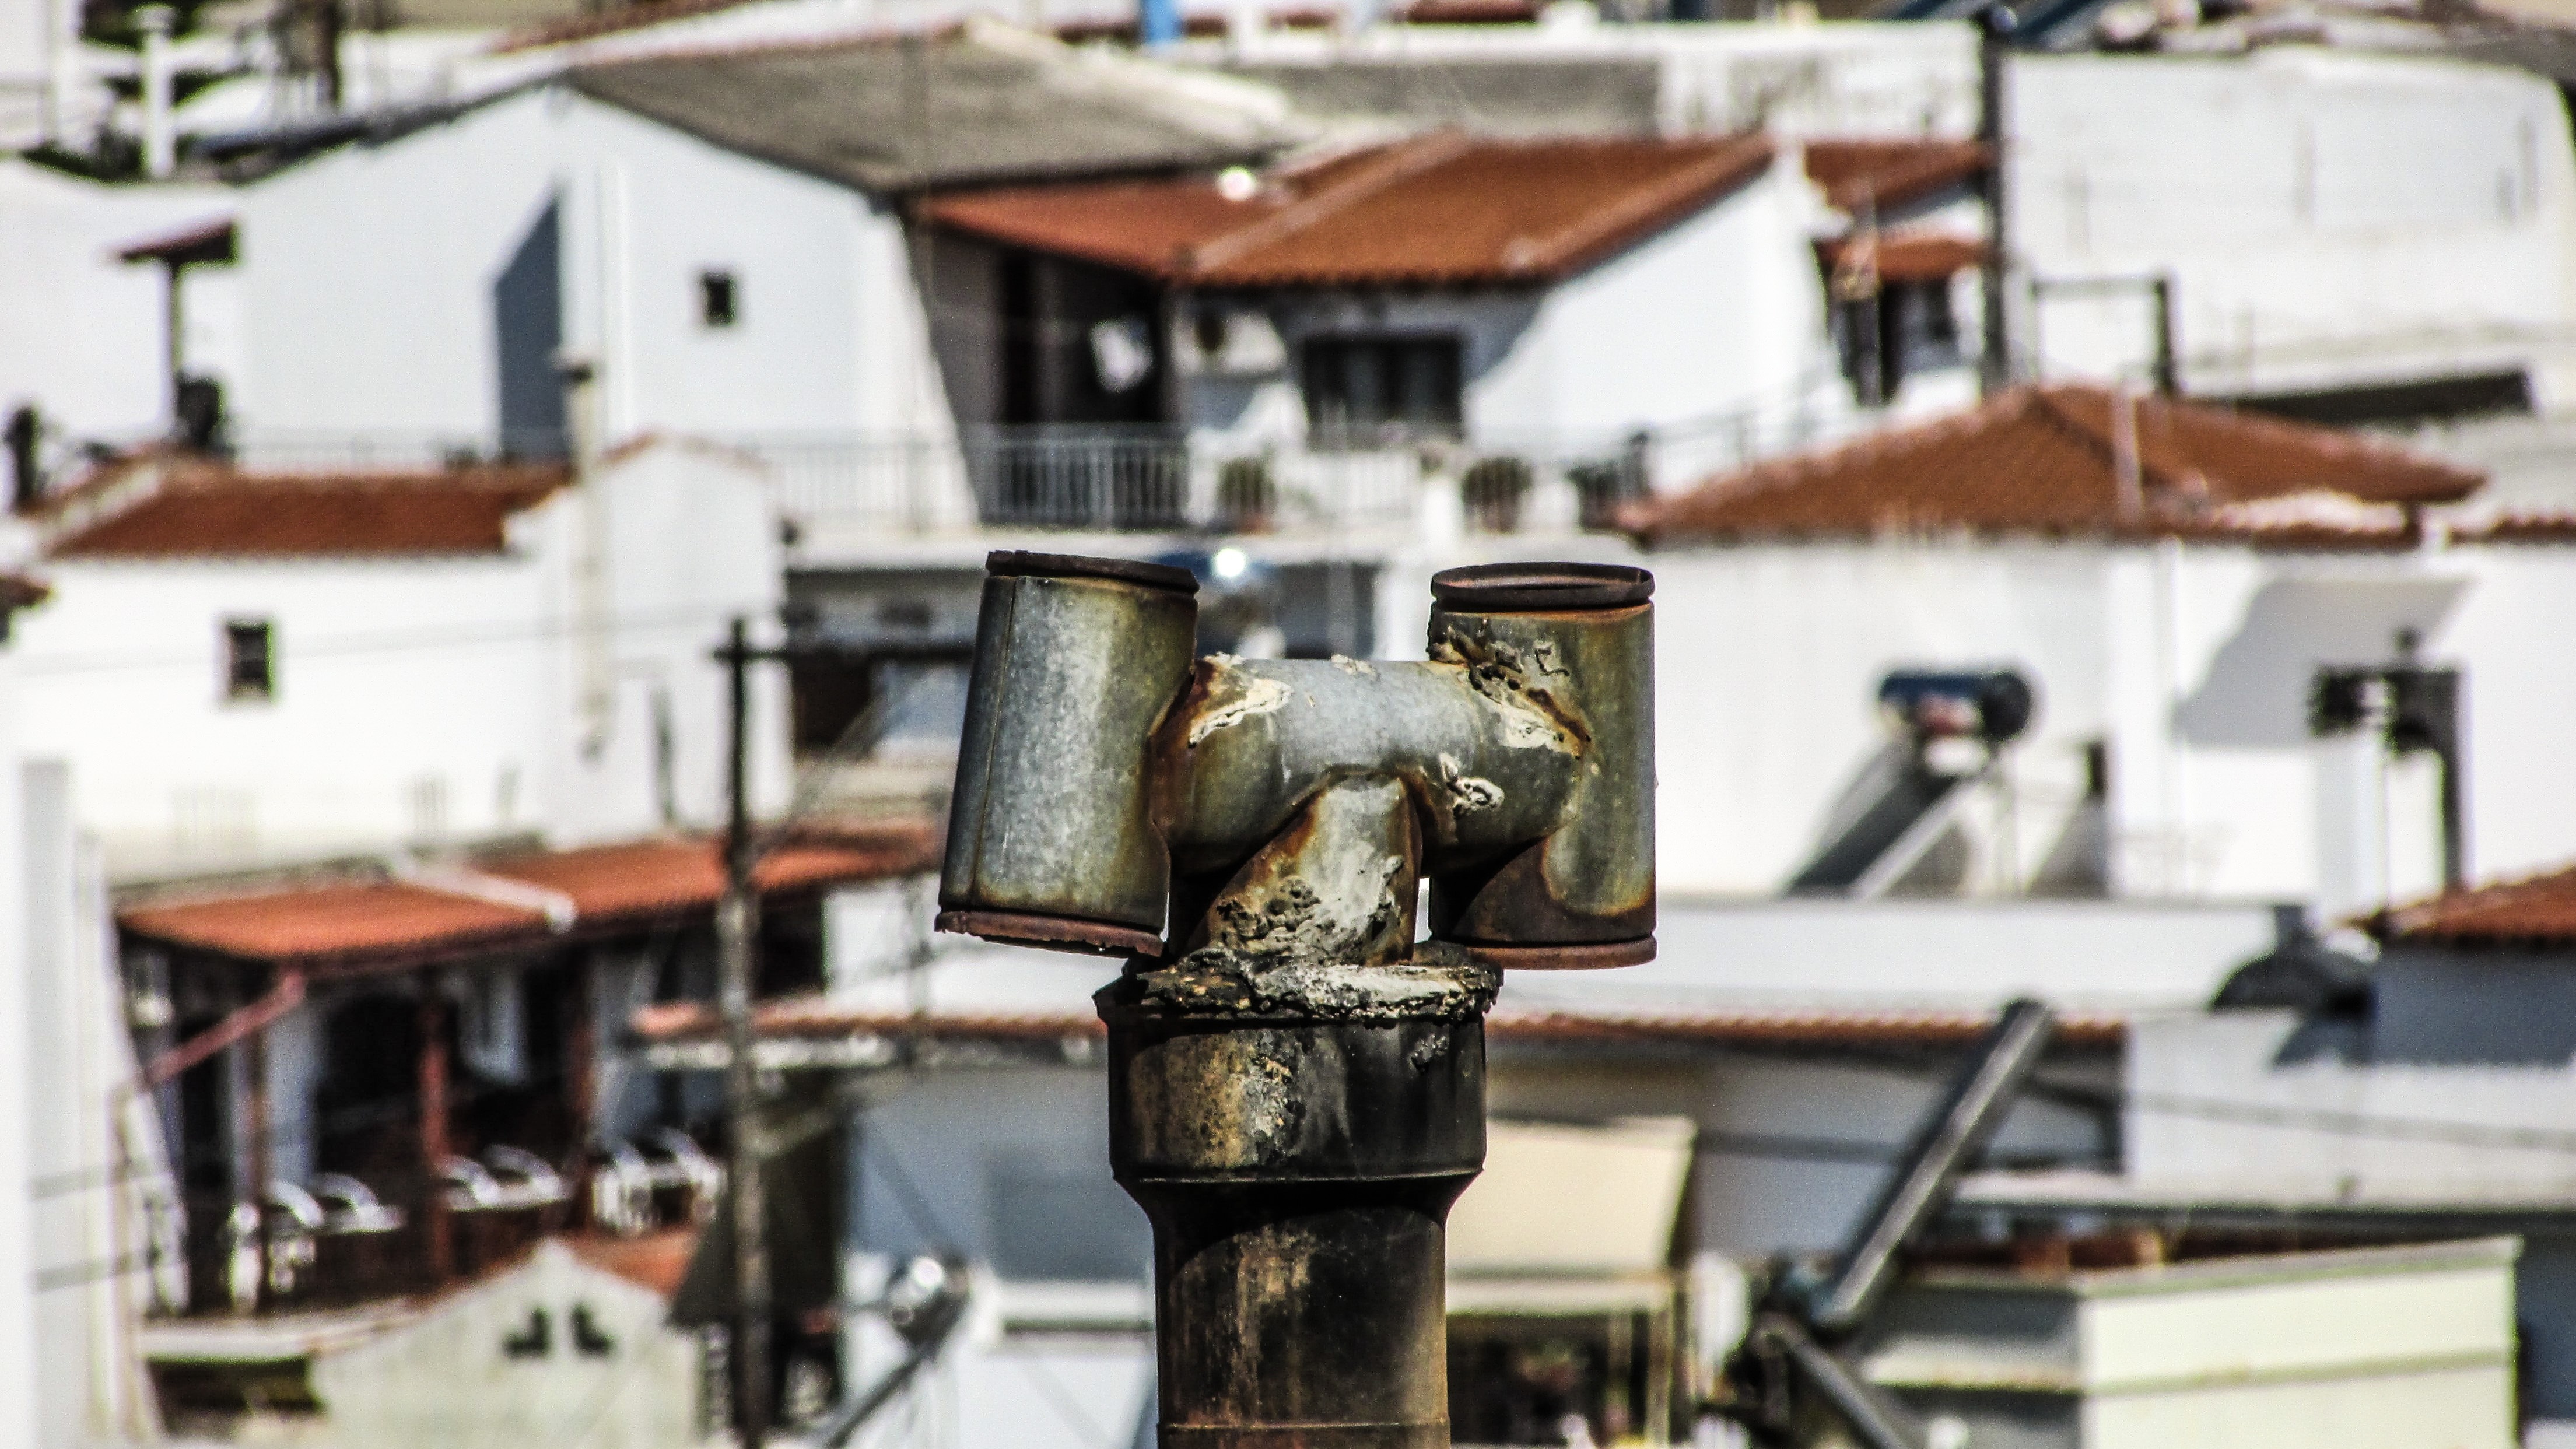
snow, winter, town, roof, building, old, facade, rusty, greece, flue